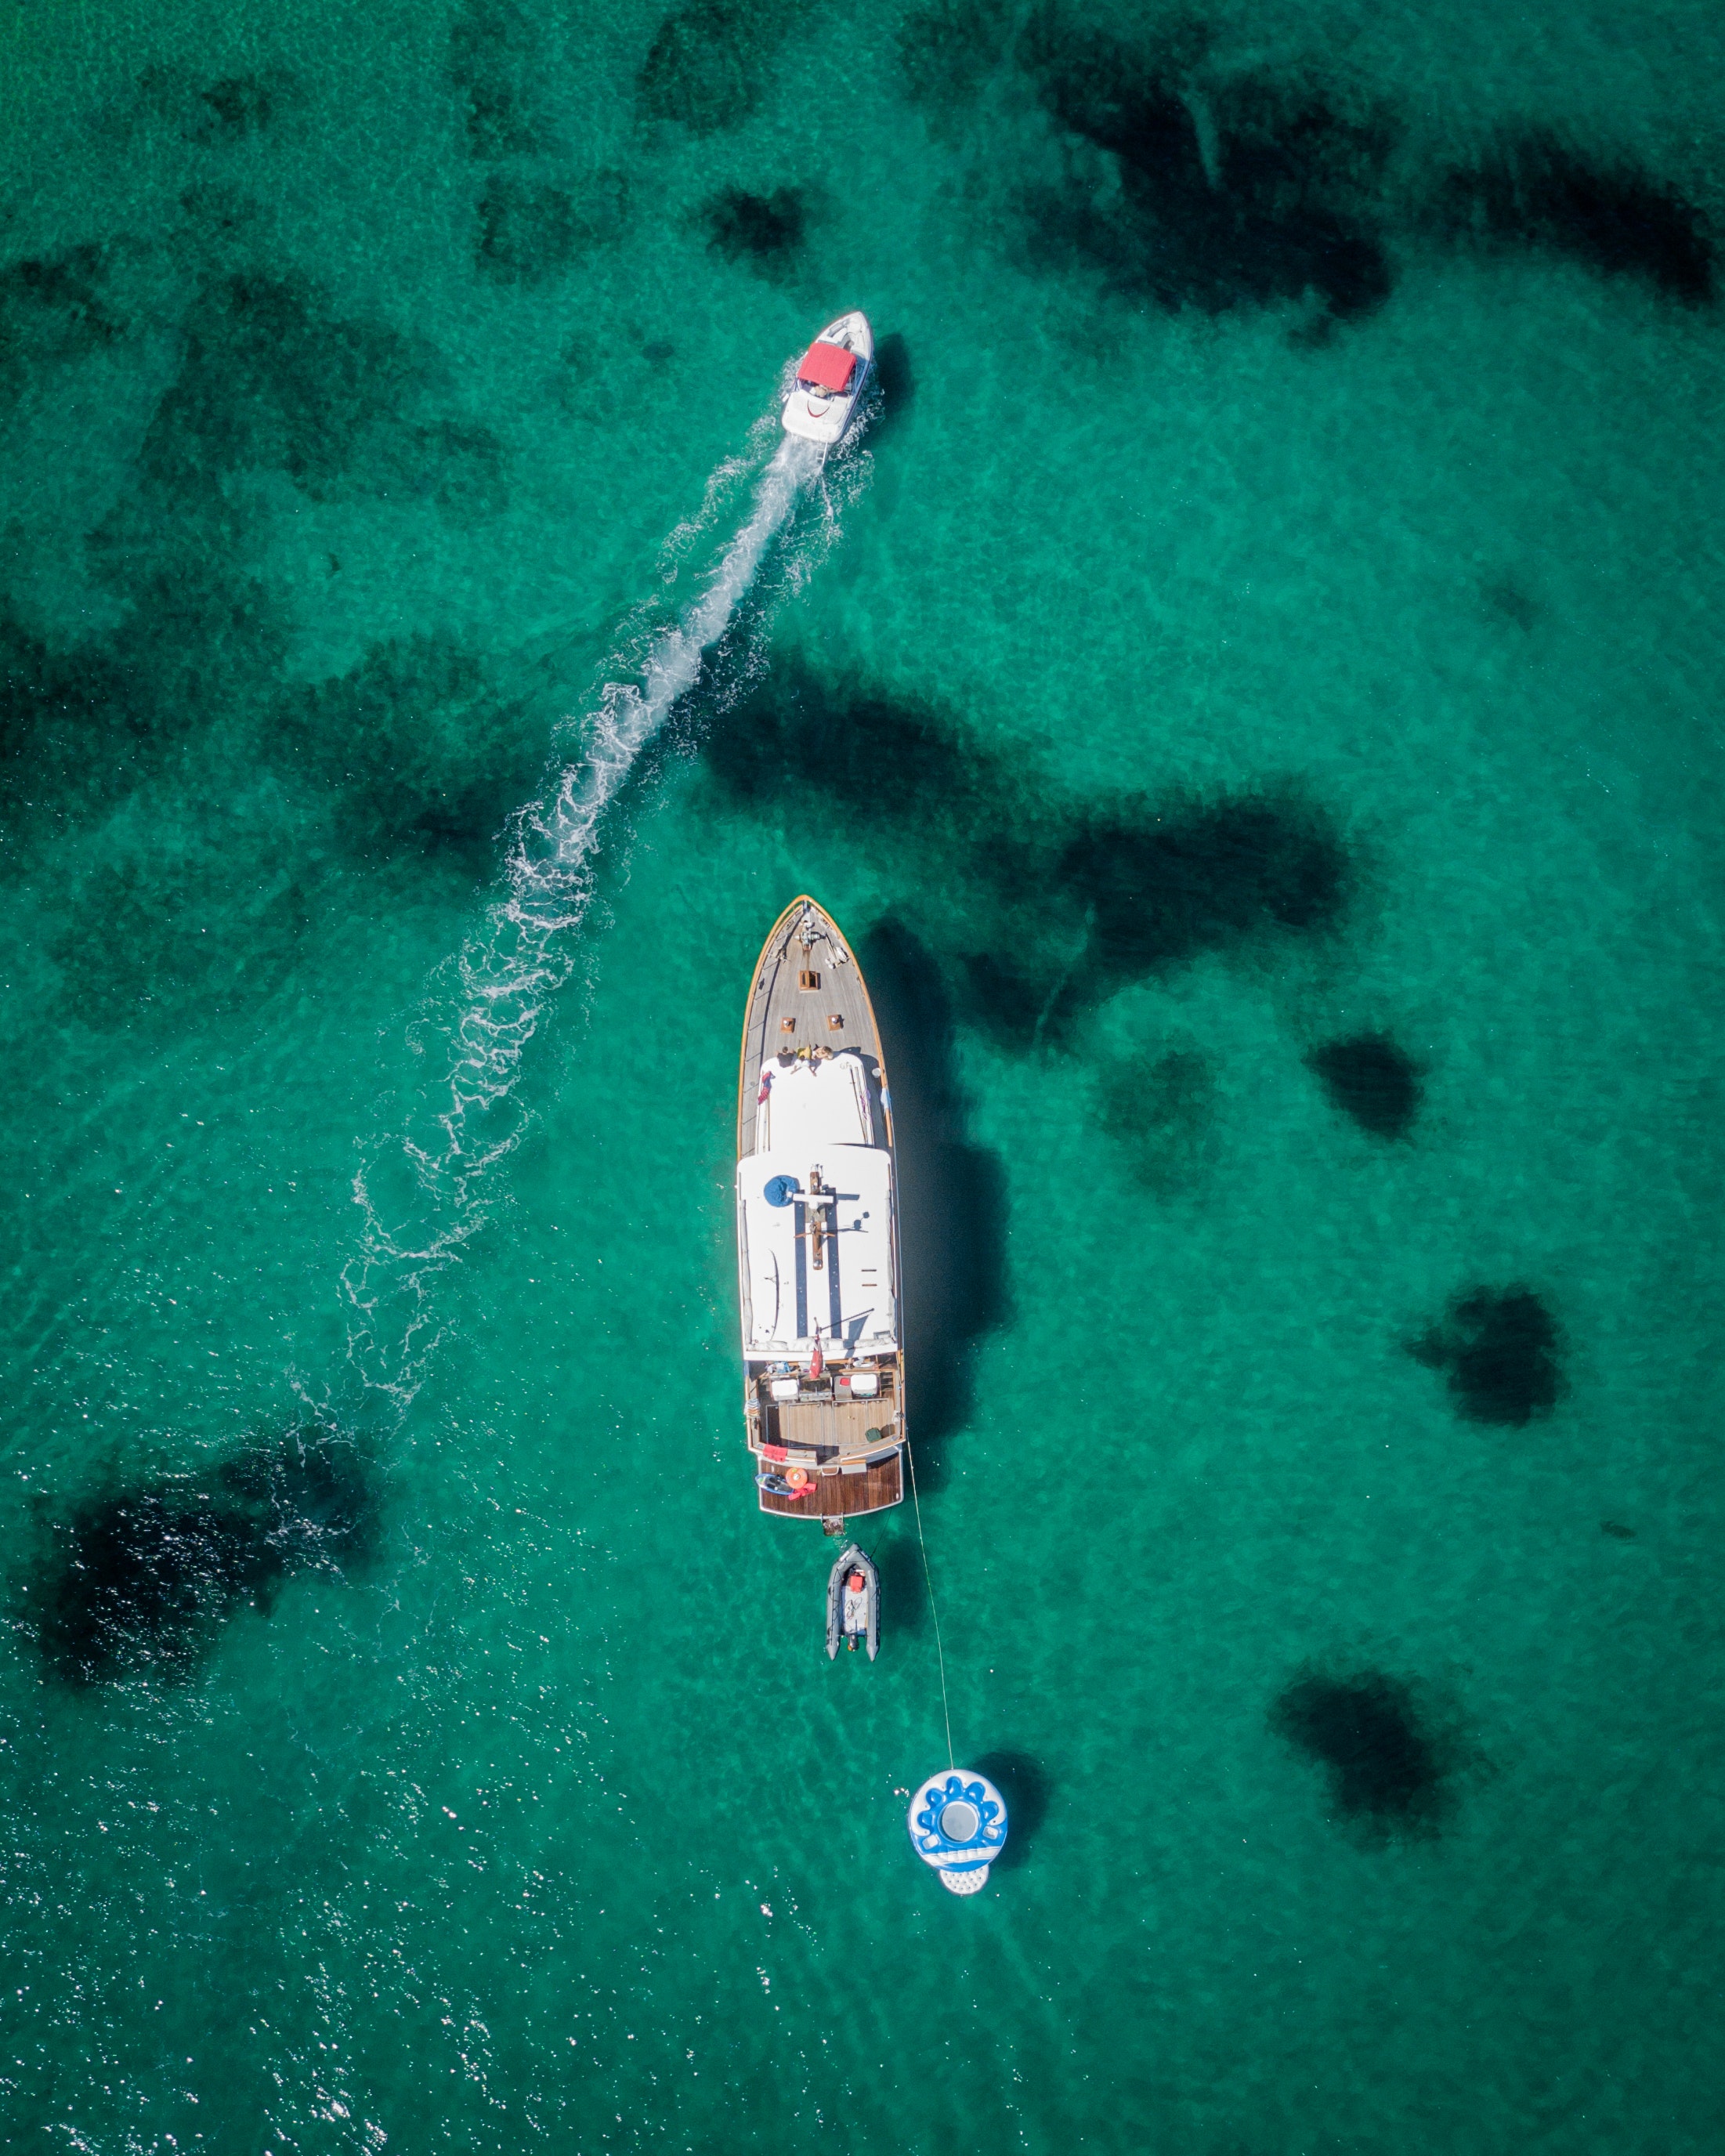
green, vehicle, watercraft, ship